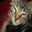
Label: cat